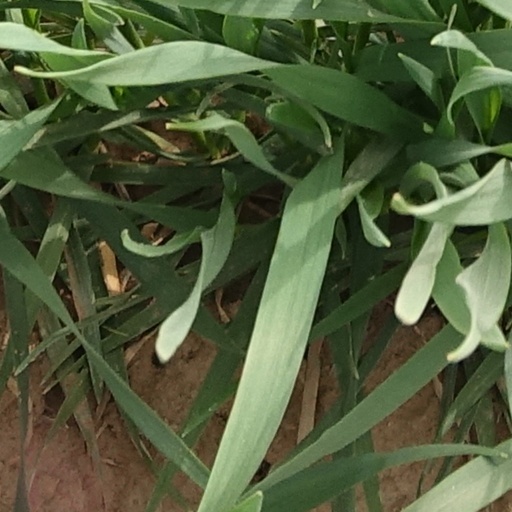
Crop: wheat